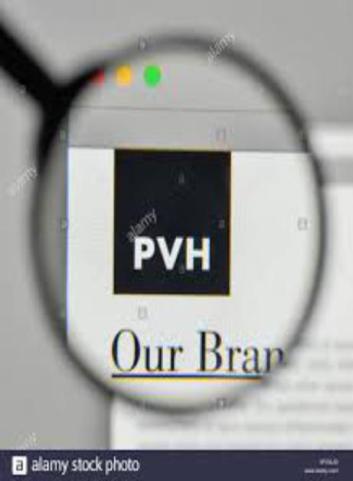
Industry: Clothes